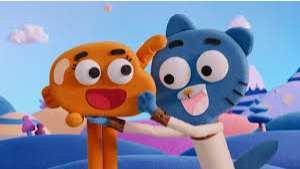
Portrait style: Cartoon Portrait